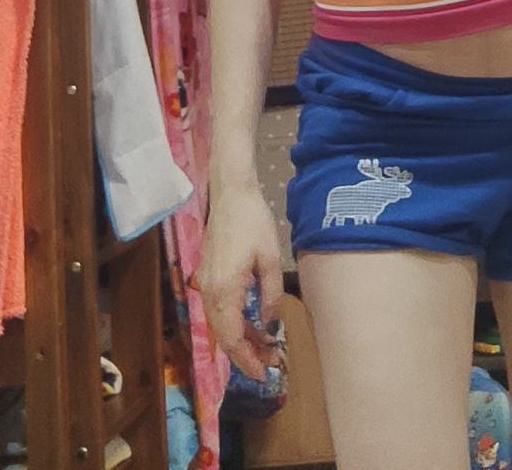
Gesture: no_gesture